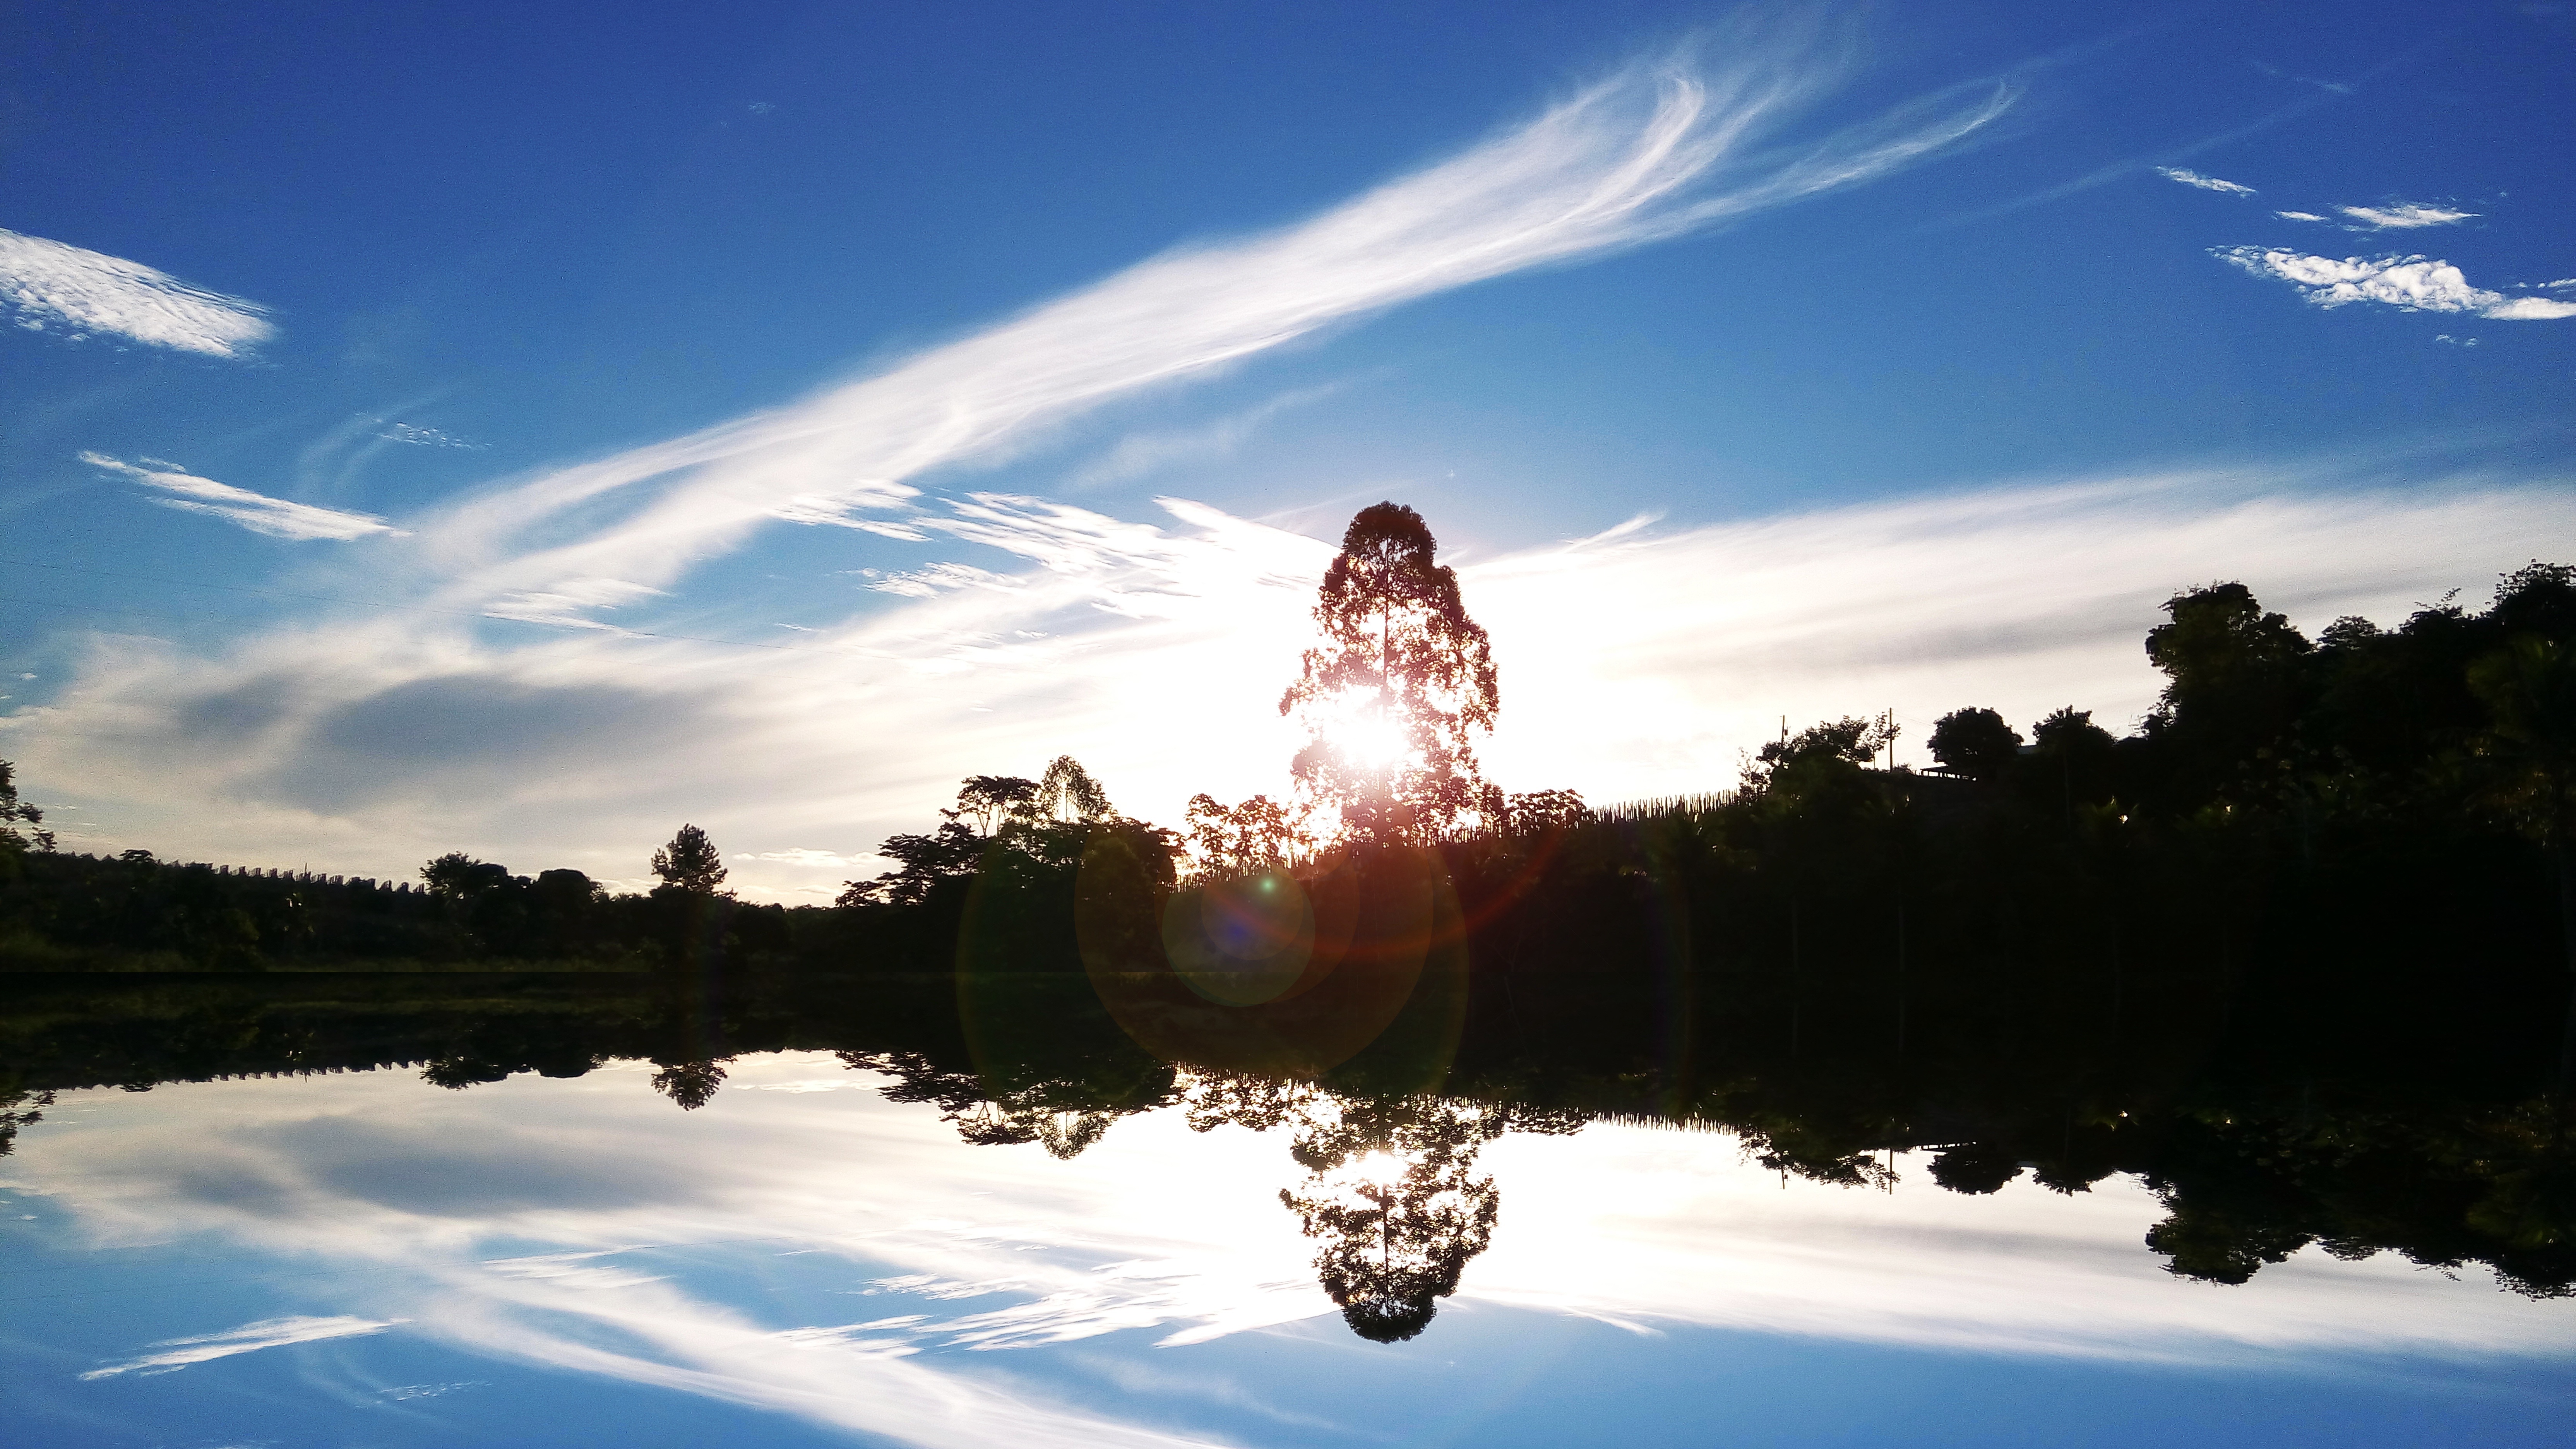
landscape, tree, snow, winter, light, cloud, sky, sun, sunset, sunlight, morning, dusk, evening, reflection, weather, blue, season, clouds, sol, vista, afternoon, landscape with sun